Listed buildings in Cardiff

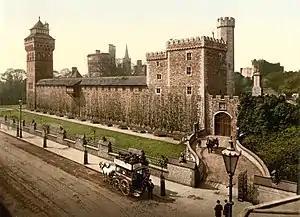
The Grade I listed Cardiff Castle and Animal Wall c. 1890s

There are around 1,000 listed buildings in Cardiff, the capital city of Wales. A listed building is one considered to be of special architectural, historical or cultural significance, which is protected from being demolished, extended or altered, unless special permission is granted by the relevant planning authorities. The Welsh Government makes decisions on individual cases, taking advice from the heritage agency Cadw, the Royal Commission on the Ancient and Historical Monuments of Wales and local councils.